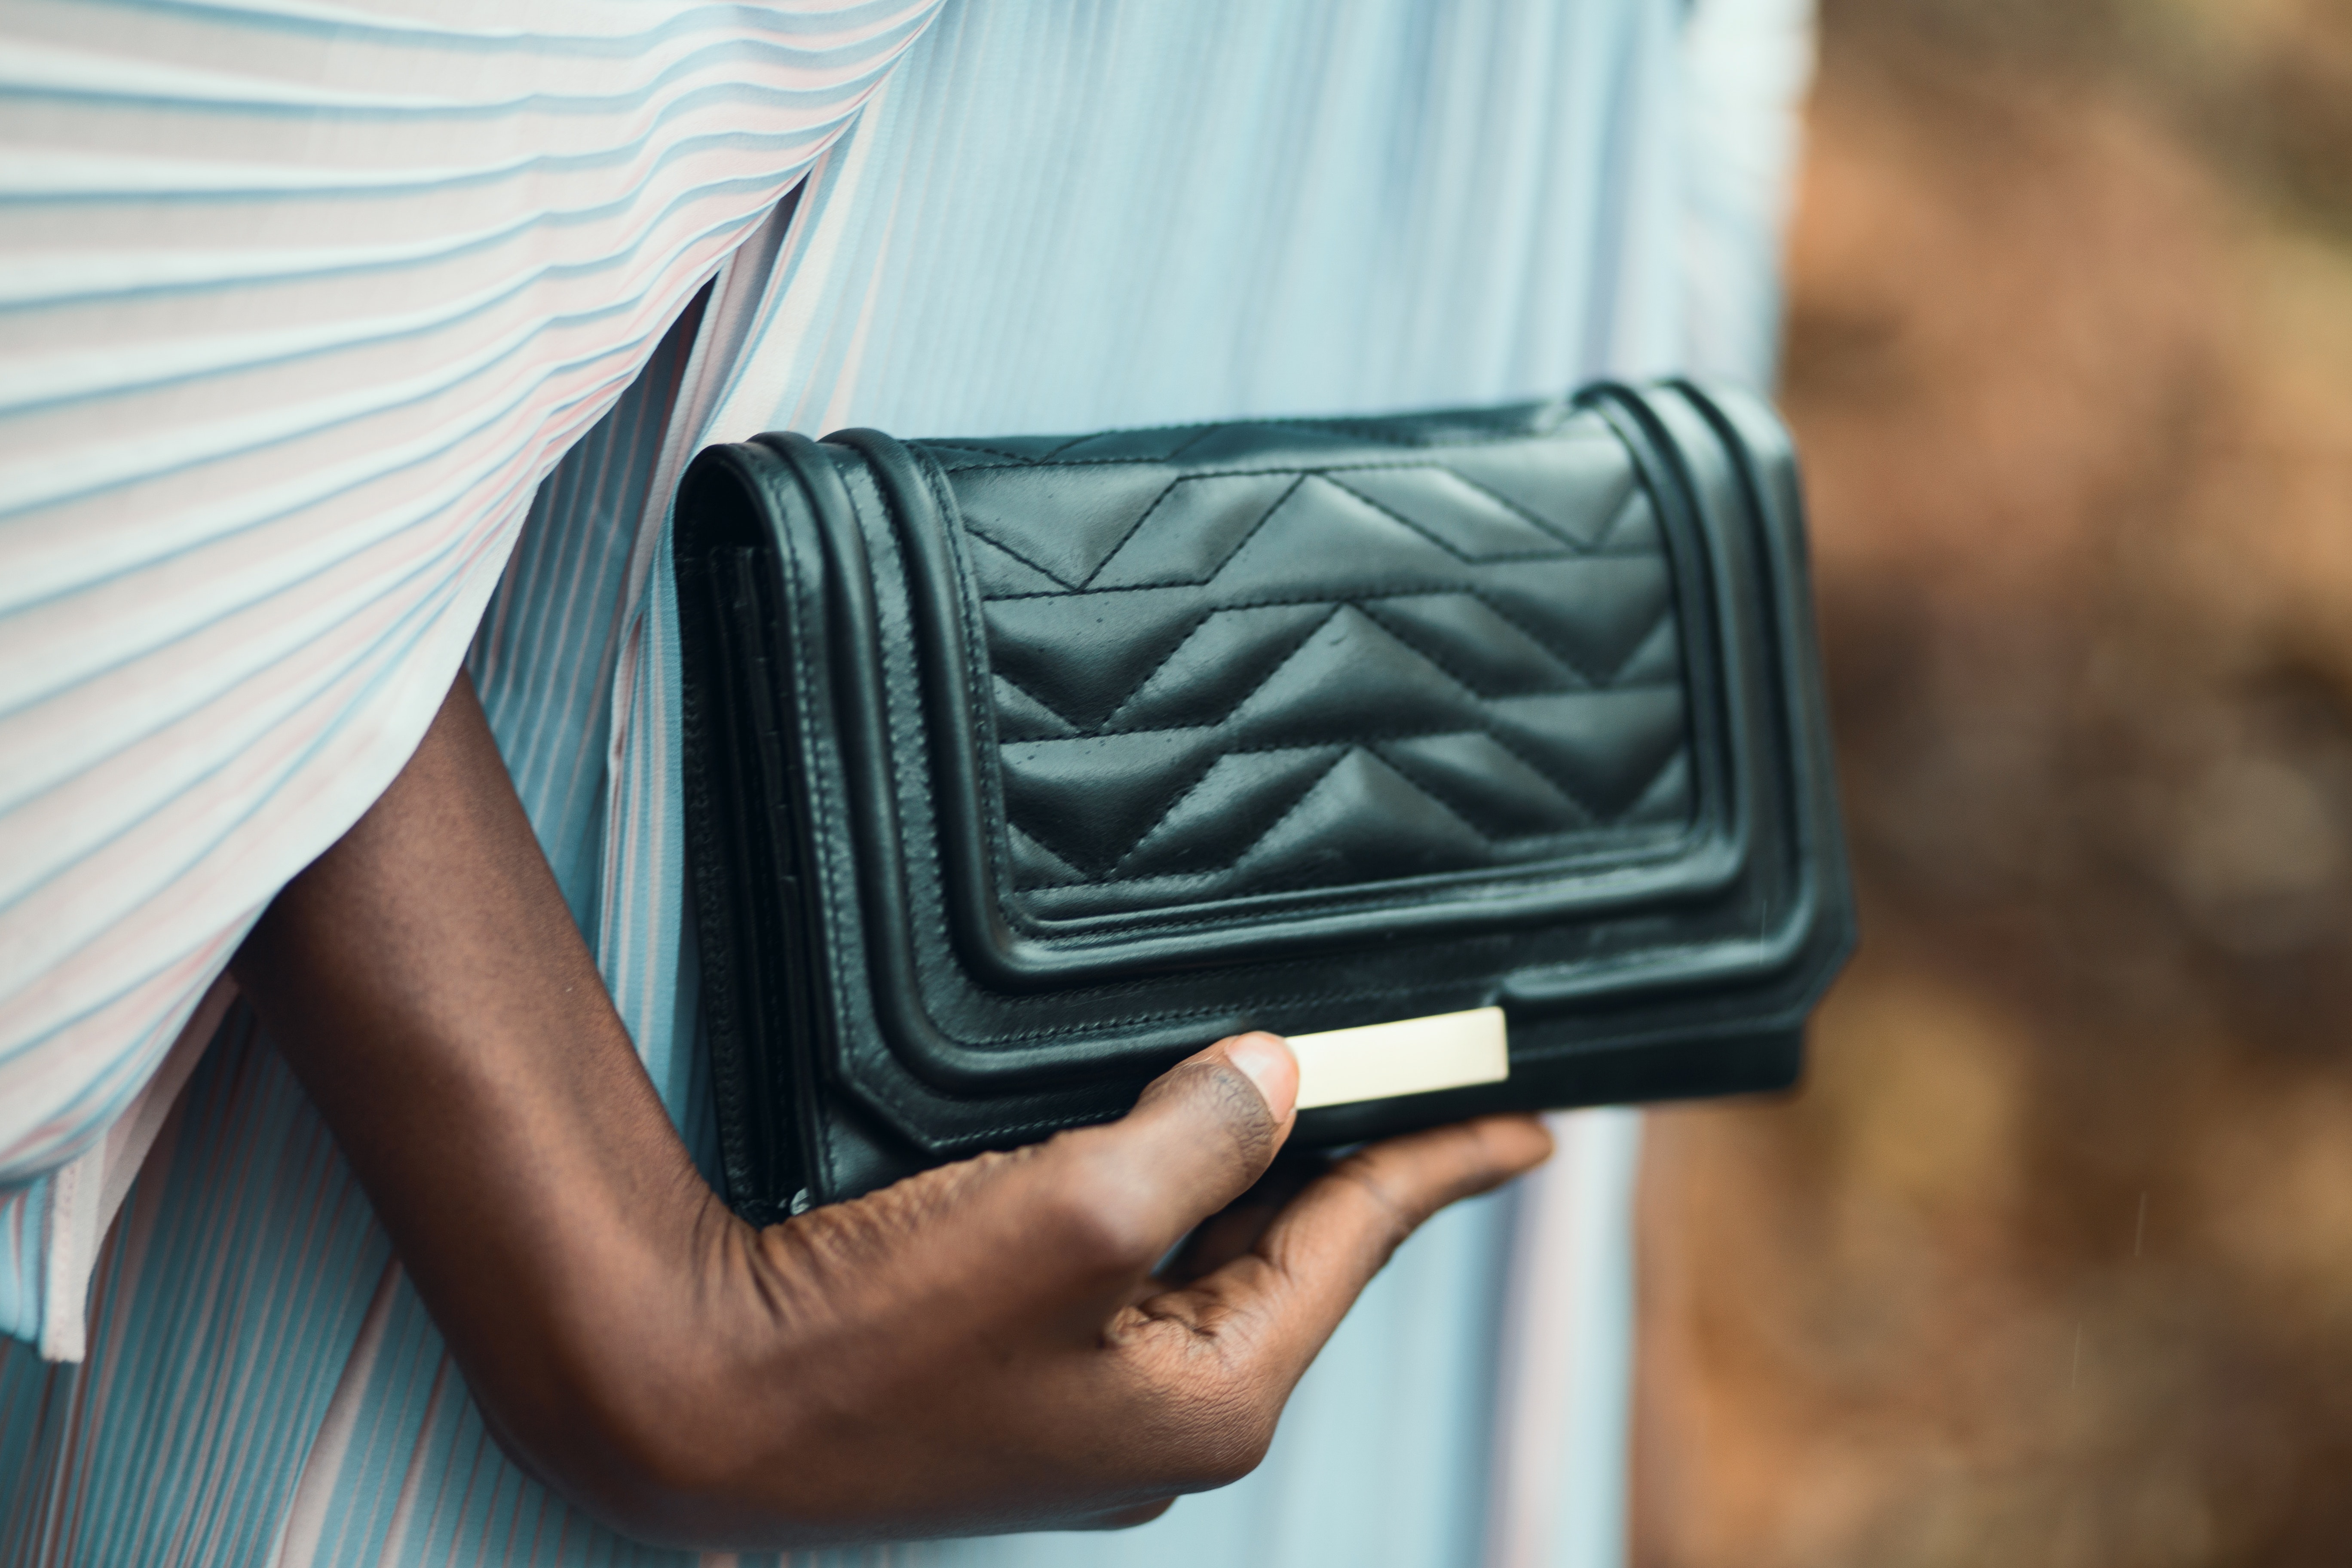
green, wallet, hand, leather, fashion accessory